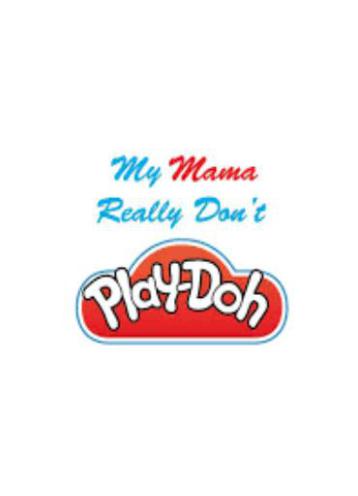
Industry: Leisure